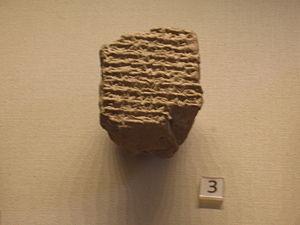
La civilisation babylonienne s'épanouit en Mésopotamie du Sud du début du IIᵉ millénaire av. J.‑C. jusqu'au début de notre ère. Elle prit corps à partir de l'héritage des civilisations du Sud mésopotamien plus anciennes dont elle est historiquement la prolongation. Elle prend corps avec l'affirmation politique de Babylone, État qui fut à partir du XVIIIᵉ siècle av. J.-C. l'entité politique dominant le Sud mésopotamien, et ce pendant plus d'un millénaire.
L'histoire de la Mésopotamie débute avec le développement des communautés sédentaires dans le nord de la Mésopotamie au début du Néolithique, et s'achève dans l'Antiquité tardive. Elle est reconstituée grâce à l'analyse des fouilles archéologiques des sites de cette région, et à partir du IVᵉ millénaire av. J.‑C. par des textes écrits essentiellement sur des tablettes d'argile, la Mésopotamie étant l'une des premières civilisations à inventer l'écriture, avec l’Égypte antique.
L’astronomie mésopotamienne désigne les théories et les méthodes astronomiques développées dans l’ancienne Mésopotamie, en particulier durant le Iᵉʳ millénaire av. J.‑C. en Assyrie et en Babylonie, étudiant les phénomènes célestes réguliers.
Alexandre le Grand ou Alexandre III, né le 21 juillet 356 av. J.-C. à Pella et mort le 11 juin 323 av. J.-C. à Babylone, est un roi de Macédoine et l'un des personnages les plus célèbres de l'Antiquité. Fils de Philippe II, élève d'Aristote et roi de Macédoine à partir de 336, il devient l'un des plus grands conquérants de l'histoire en prenant possession de l'immense empire perse et en s'avançant jusqu'aux rives de l'Indus.